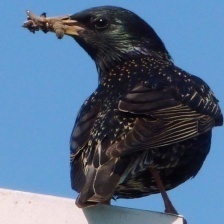
Species: COMMON STARLING
Scientific name: STURNUS VULGARIS